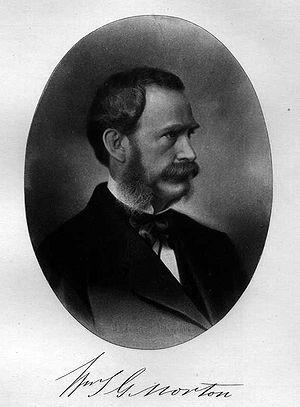
William Thomas Green Morton est un dentiste et chirurgien américain, responsable de la première démonstration publique réussie des qualités de l'éther en tant qu'anesthésique par inhalation.